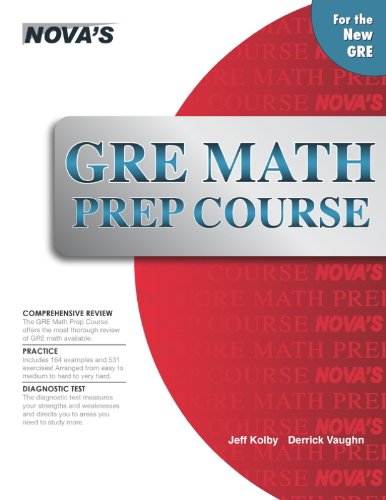
GRE Math Prep Course: 2019 Edition
Category: Buy a Kindle
Review Unlike my Barron's GRE prep book, the focus of the Nova's is not 'strategy' oriented. It doesn't run you through pages and pages of 'Apply this trick or that strategy for this type of problem'. Instead, it gives a few pages of supplemental background on the particular math subject, then straight to example problems. After those, the solutions are presented (which are very detailed). Material gets challenging using a 1.75 min/problem time limit, really good practice for keeping your head under stress. I do recommend this for anyone trying to get a perfect score in the Math section of the GRE. Good luck! - Paul Vinh Phan
Features: Comprehensive Prep for the New GRE Math. Fully revised for the new test.Every year, students pay $1,000 and more to test prep companies to prepare for the math section of the GRE. Now you can get the same preparation in a book. Although the GRE math section is difficult, it is very learnable. GRE Math Prep Course presents a thorough analysis of GRE math and introduces numerous analytic techniques that will help you immensely, not only on the GRE but in graduate school as well. Features: * Comprehensive Review: Twenty-three chapters provide complete review of GRE math. * Practice: Includes 164 examples and more than 600 exercises! Arranged from easy to medium to hard to very hard. * Diagnostic Test: The diagnostic test measures your strengths and weaknesses and directs you to areas you need to study more. * Duals: These are pairs of similar problems in which only one property is different. They illustrate the process of creating GRE questions. * If your target is a 700+ score, this is the book!